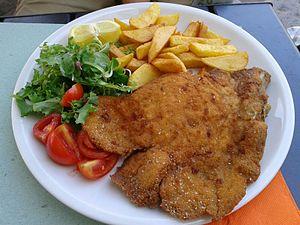
L'escalope à la viennoise ou escalope viennoise est un mets traditionnel de Vienne en Autriche, constitué d'une fine tranche de viande enrobée de chapelure et frite.